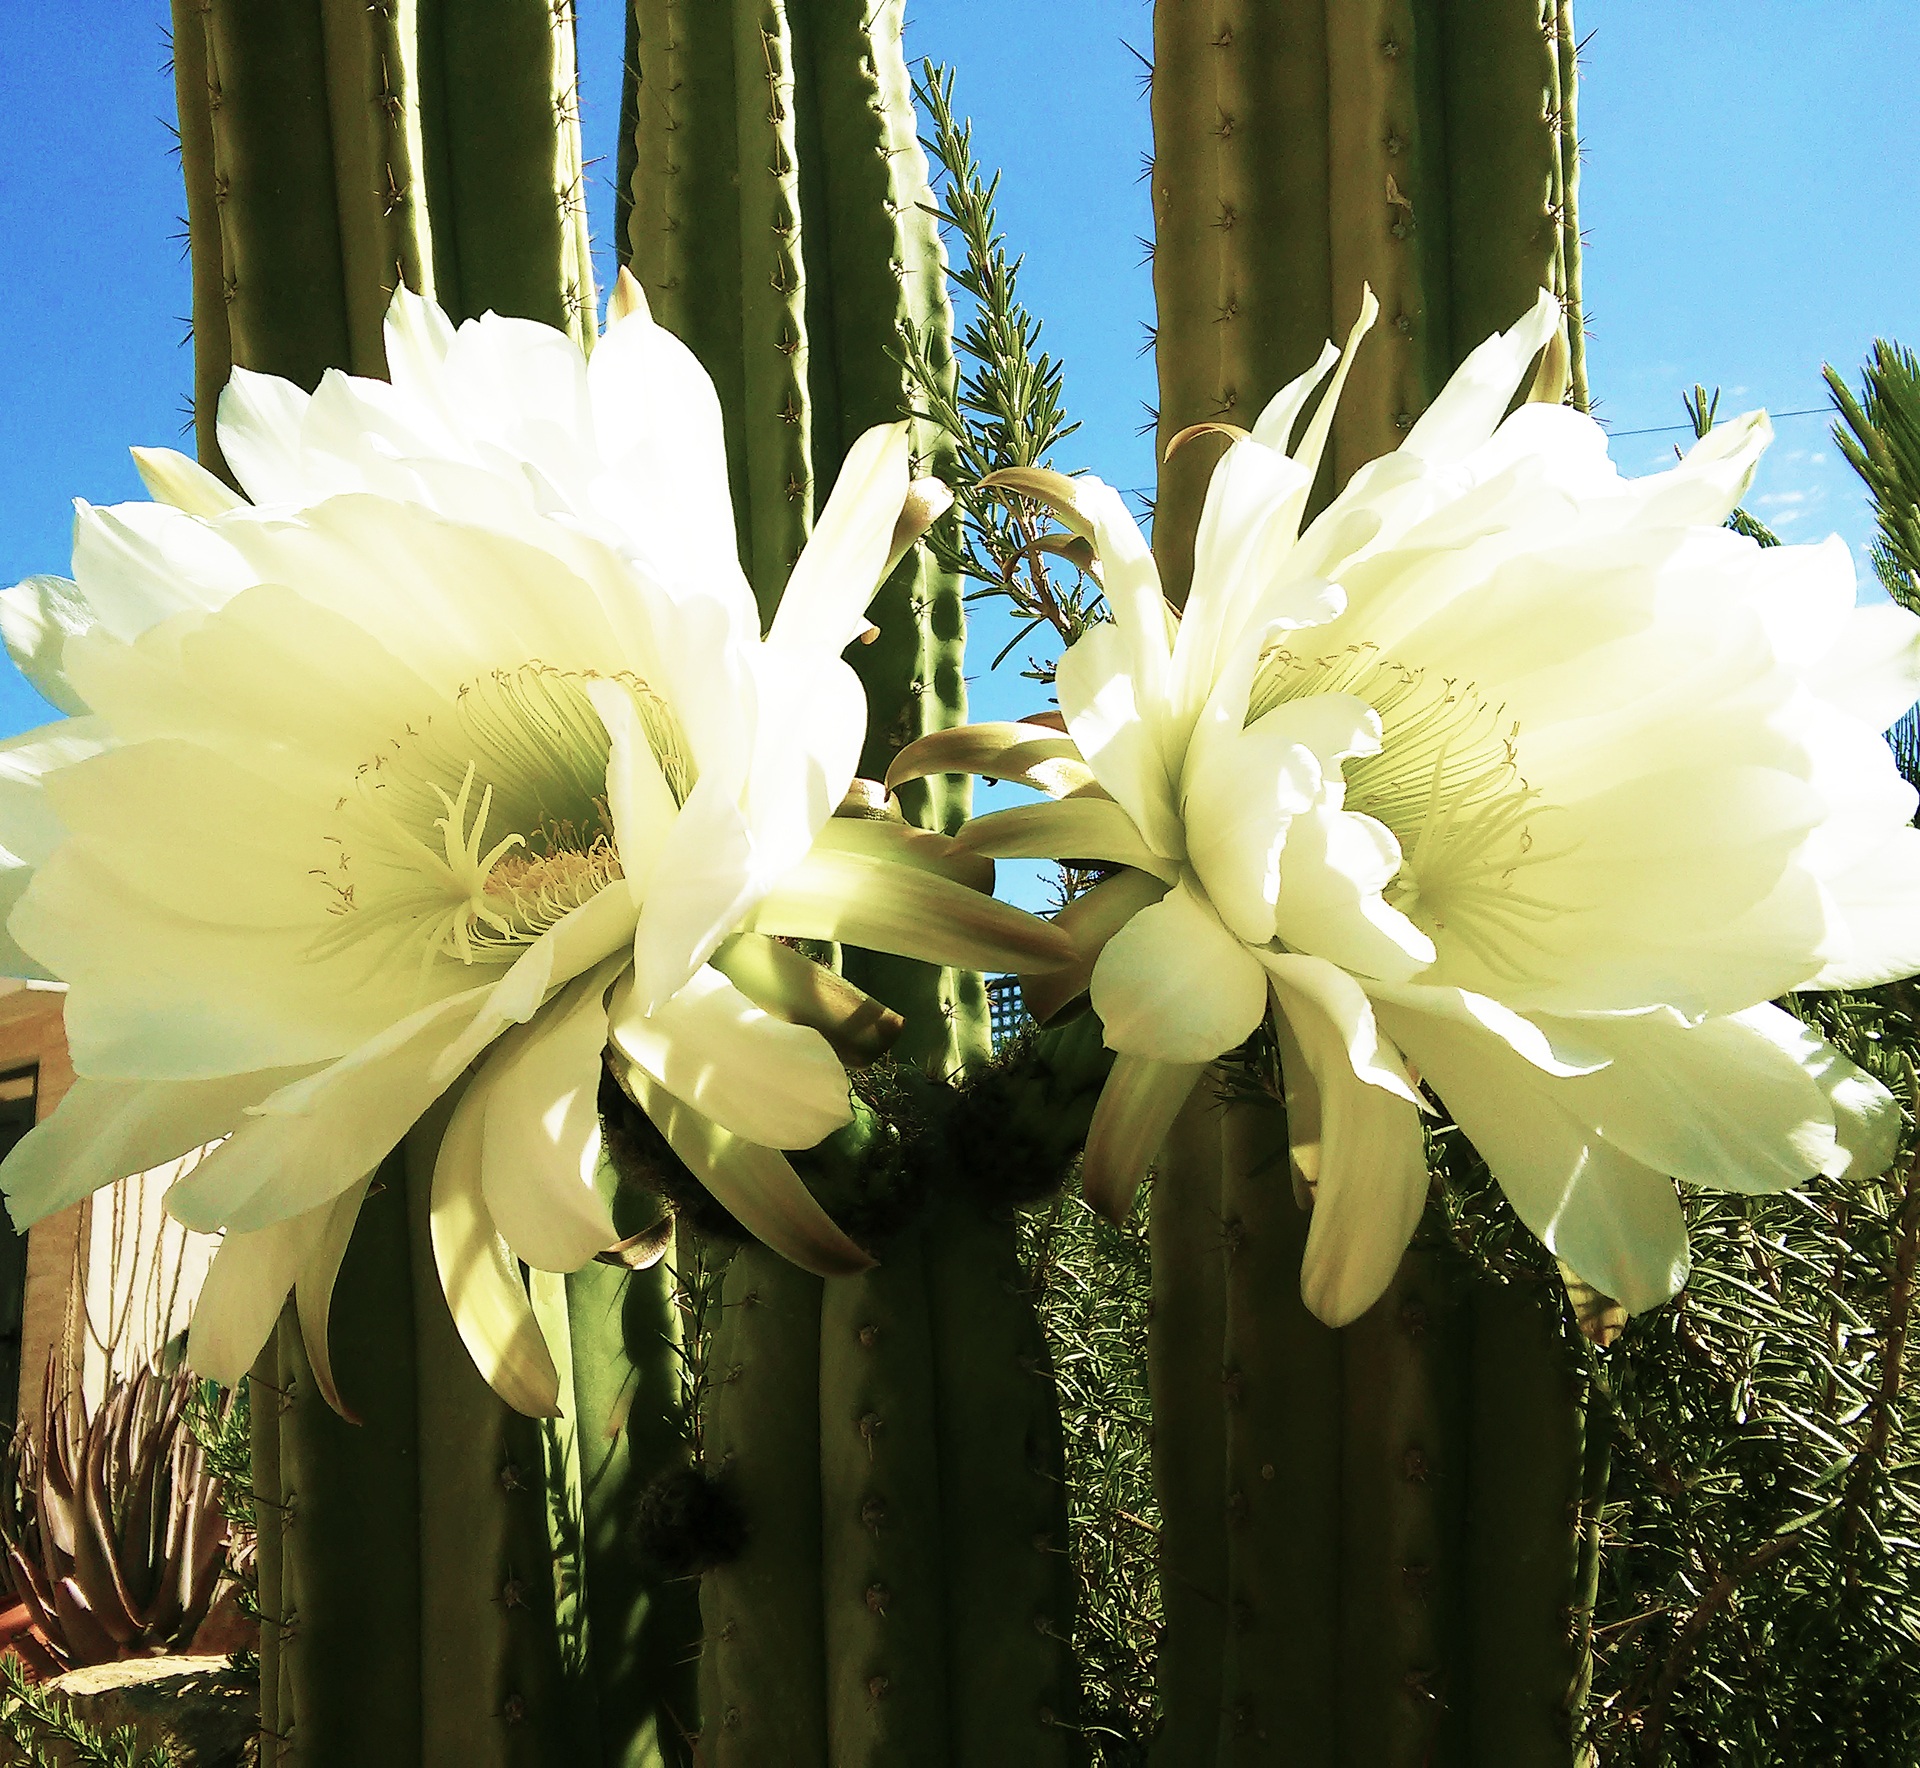
nature, cactus, plant, flower, botany, garden, flora, flowers, caryophyllales, flowering plant, cactus flowers, epiphyllum, plant stem, land plant, hedgehog cactus, san pedro cactus, moonlight cactus, fishbone cactus, large flowered cactus, crenate orchid cactus